Lórien & The Halls of the Elven Smiths

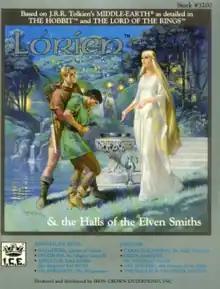
Cover art by Angus McBride, 1986

Lórien & The Halls of the Elven Smiths is a supplement published by Iron Crown Enterprises (ICE) in 1986 for the fantasy role-playing game "Middle-earth Role Playing", which is itself based on the works of J.R.R. Tolkien.